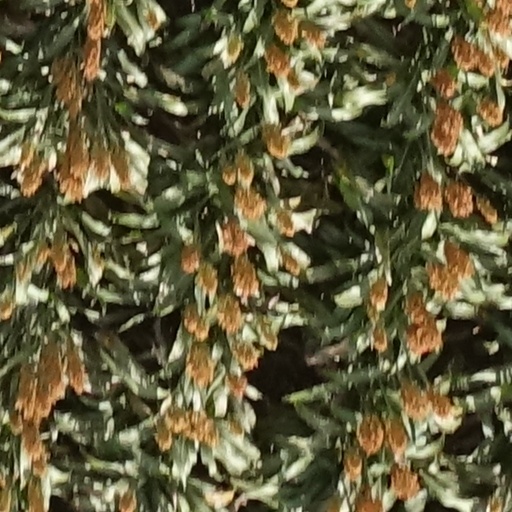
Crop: sorghum